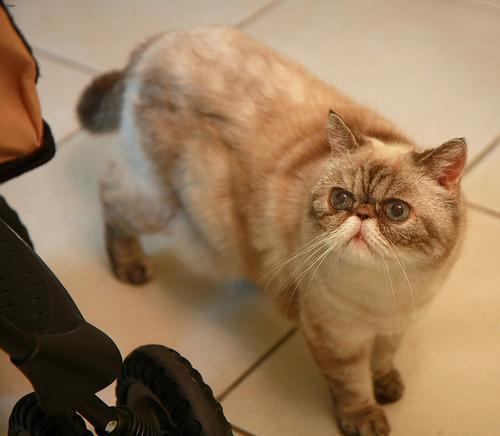
Persian